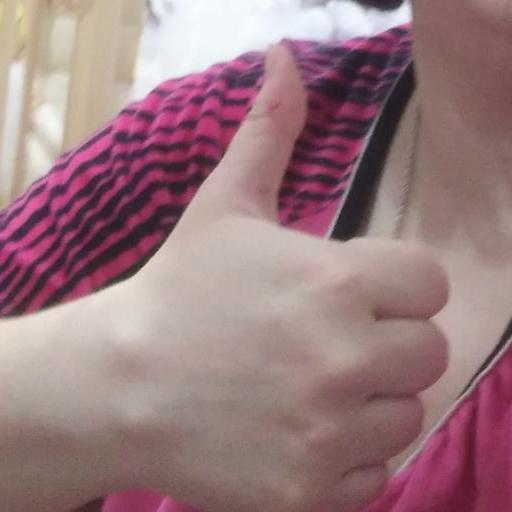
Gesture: like